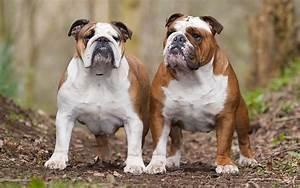
dog